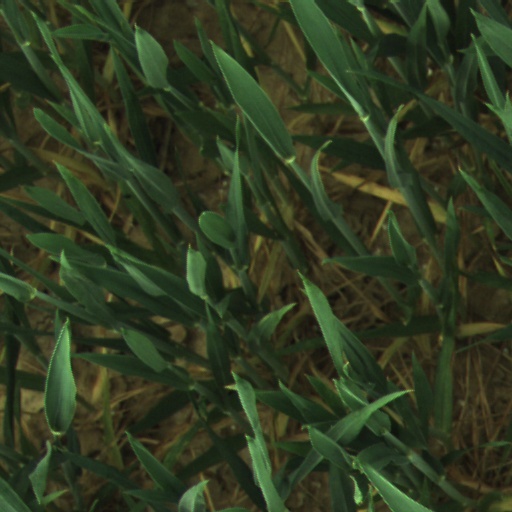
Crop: wheat